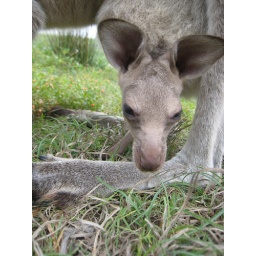
This joey was hanging out in her momma's pouch eating grass too - she didn't mind me petting her either!